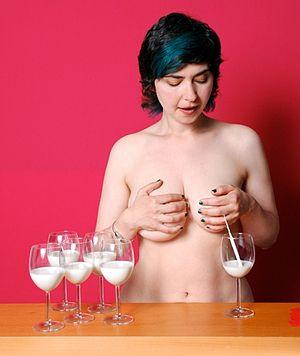
Jess Dobkin, née en 1970 à Toronto, est une artiste canadienne en performance.